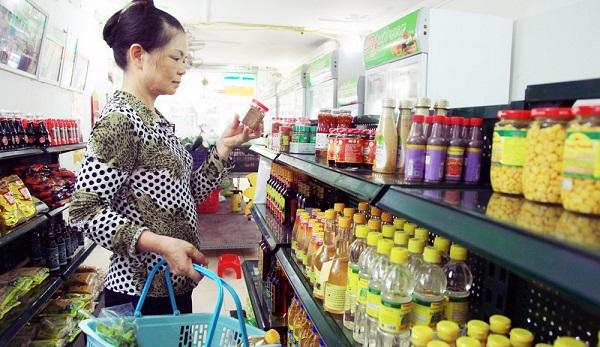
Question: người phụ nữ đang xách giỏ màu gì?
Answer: màu xanh dương